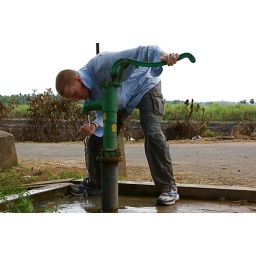
My walk in India was measured from water pump to water pump, refilling bottles and dousing my head.